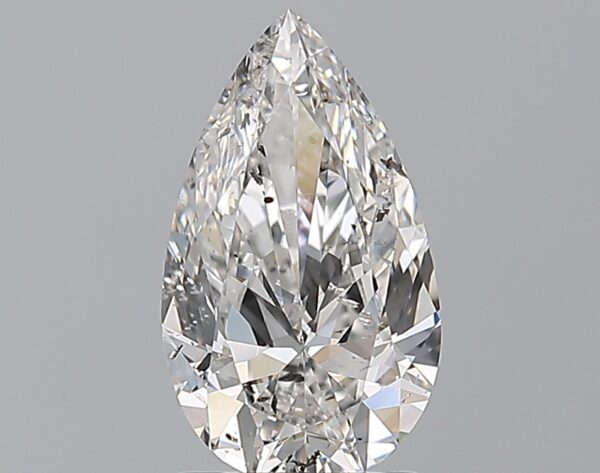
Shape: pear
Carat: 1.5
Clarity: SI2
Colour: E
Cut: EX
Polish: EX
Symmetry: EX
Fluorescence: ST
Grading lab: GIA
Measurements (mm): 10.53 x 6.16 x 3.79